Judy Garland

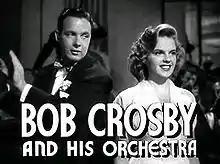
Garland with Bob Crosby in "Presenting Lily Mars" "trailer" (1943)

When her suspension was over, she was summoned back to work and she ultimately performed two songs as a guest in the Rodgers and Hart biopic "Words and Music" (1948), which was her last appearance with Mickey Rooney. Despite the all-star cast, "Words and Music" barely broke even at the box office. Having regained her strength, as well as some needed weight during her suspension, Garland felt much better and in the fall of 1948, she returned to MGM to replace a pregnant June Allyson for the musical film "In the Good Old Summertime" (1949) co-starring Van Johnson. Although she was sometimes late arriving at the studio during the making of this picture, she managed to complete it five days ahead of schedule. Her daughter Liza made her film debut at the age of two and a half at the end of the film. "In the Good Old Summertime" was enormously successful at the box office.